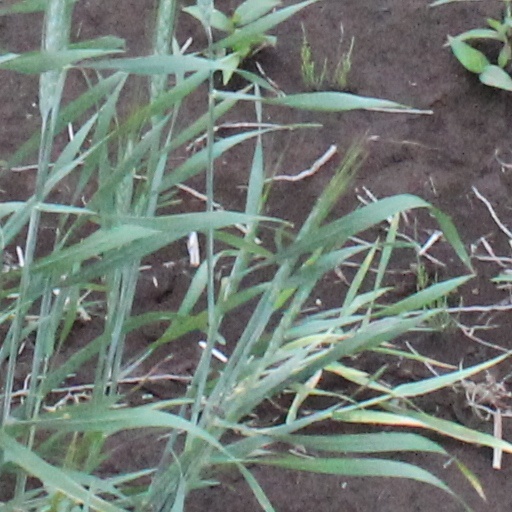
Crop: wheat